Jordan McRae

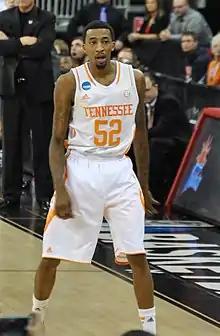
McRae with the Tennessee Volunteers in 2014

After appearing in just 10 games as a freshman, McRae played in all 34 games as a sophomore in 2011–12 while earning 15 starting assignments. He also boosted his points per game average from 1.8 as a freshman to 8.6 as a sophomore as he was one of the SEC's top sixth men in 2011–12, coming off the bench to score in double figures in six of UT's last 14 games.